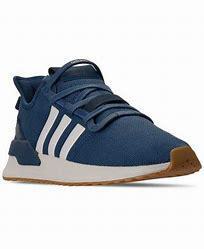
Brand: Adidas
Model: U_path Run